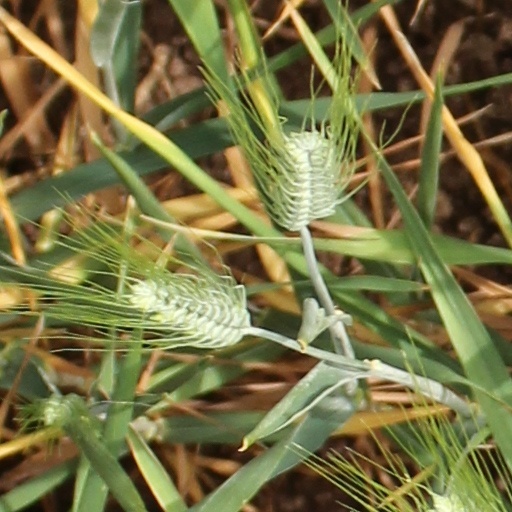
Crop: wheat